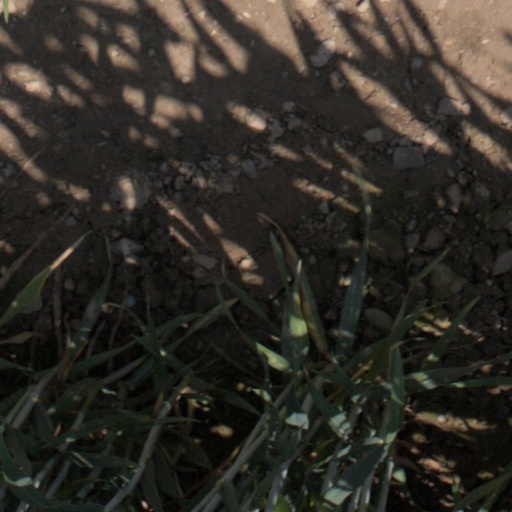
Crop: wheat